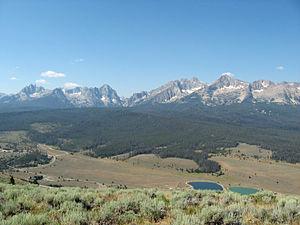
Le chaînon Sawtooth, Sawtooth Range en anglais, est un chaînon des montagnes Rocheuses situé dans l'État de l'Idaho, dans l'Ouest américain. Il fait partie intégrante de l'aire protégée Sawtooth National Recreation Area, elle-même partie de la forêt nationale de Sawtooth.
L'Idaho est un État du Nord-Ouest des États-Unis, bordé à l'ouest par l'État de Washington et l'Oregon, au sud par le Nevada et l'Utah et à l'est par le Montana et le Wyoming. L'Idaho comporte également une frontière avec la province canadienne de la Colombie-Britannique.